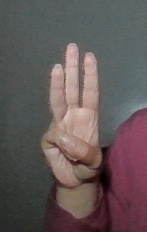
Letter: thaa